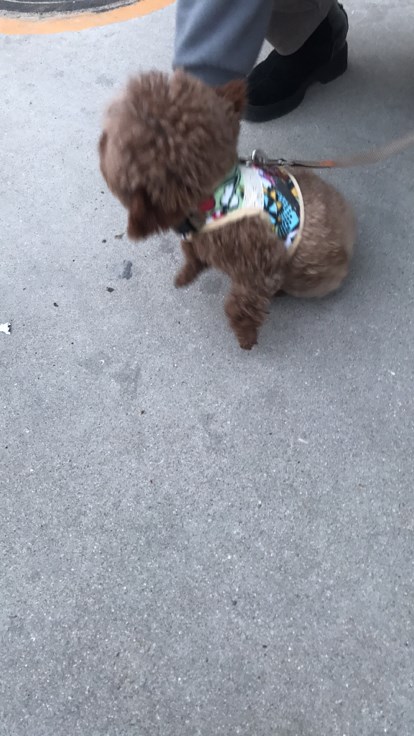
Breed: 7449-n000128-teddy